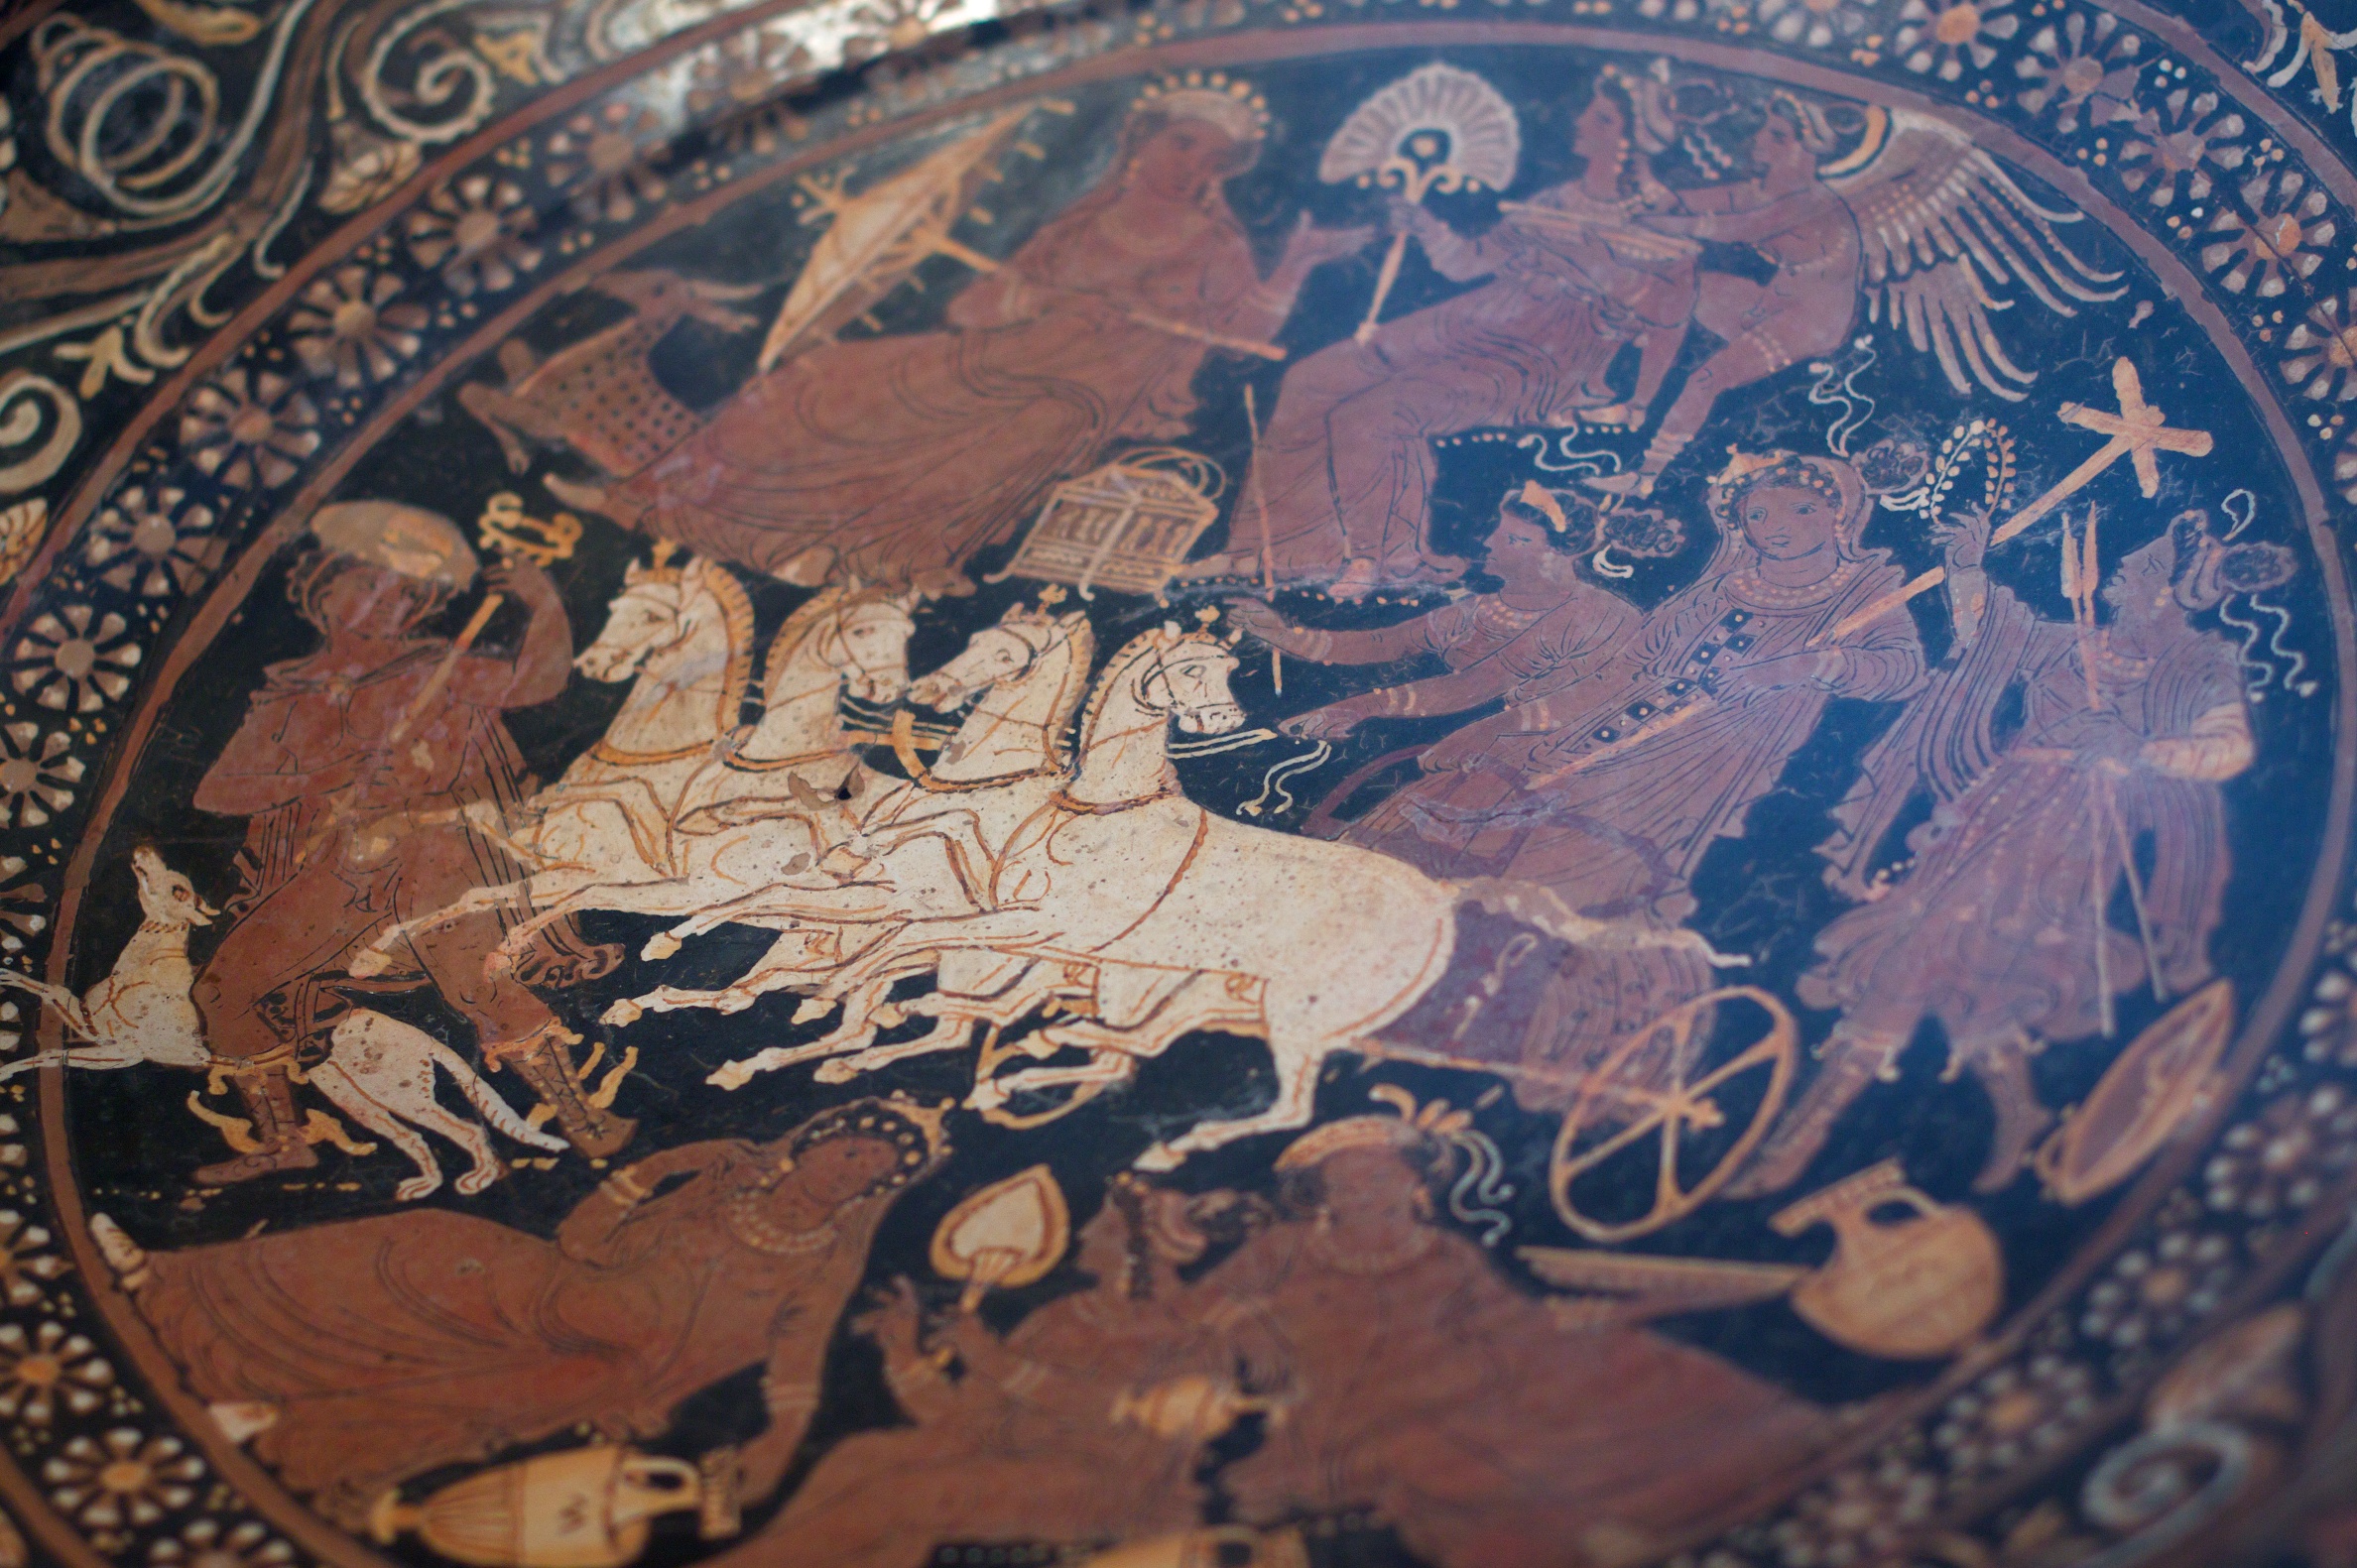
pattern, art, mosaic, mural, carving, ancient history